The Cabinet Cyclopædia

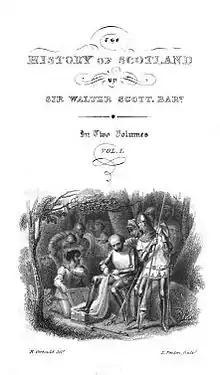
Illustration from the first volume of "Lardner's Cabinet Cyclopædia", the "History of Scotland by Walter Scott"

During the first quarter of the 19th century, self-improvement literature became an important portion of the book market: "it was the age of the 'Family Library' edition". In his article on the "Cabinet Cyclopaedia", Morse Peckham writes that this "revolution in literacy, [was] partly the result of the spread of liberal ideas by the French Revolution, [and] partly of the desire to combat those ideas by teaching the poor to read the Bible and religious tracts [... It] was to have an effect on modern society almost as profound as the industrial and agricultural revolutions". Dionysius Lardner's "Cabinet Cyclopaedia", published between 1829 and 1846, was one of the most successful of these enterprises, which also included John Murray's "Family Library" and the publications of the Society for the Diffusion of Useful Knowledge. Although intended for the "general reader", the series was aimed specifically at the middle class rather than the masses: each volume cost six shillings, prohibiting purchase by the poor. The advertisements for the "Cyclopaedia" describe the expected audience as "merchants, captains, families, [and] new-married couples". The prospectus assured its readers that "nothing will be admitted into the pages of the 'CABINET CYCLOPAEDIA' which can have the most remote tendency to offend public or private morals. To enforce the cultivation of religion and the practice of virtue should be a principal object with all who undertake to inform the public mind."